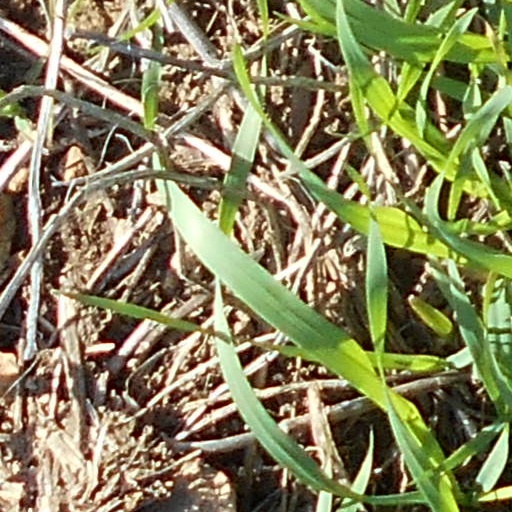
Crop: wheat